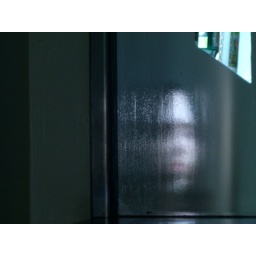
face reflecting light on wall in mirror with photograph....